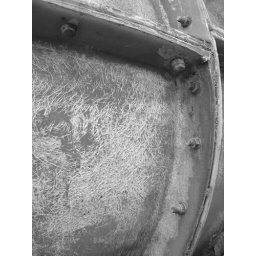
This is a peice of fibre glass tubing used in the menacing water slide i came across